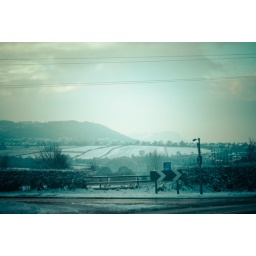
View over frodsham hill with helsby hill in the background. Shot from the back seat of the car